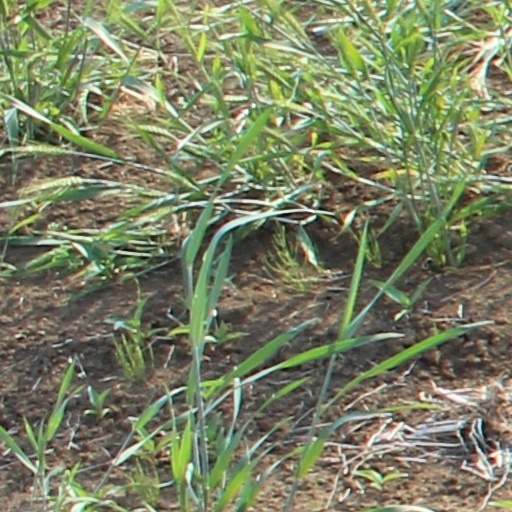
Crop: wheat